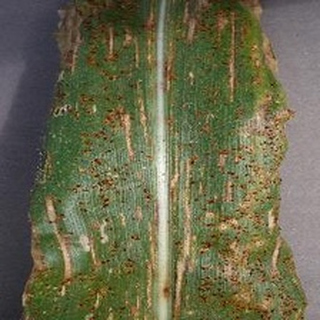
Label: corn_gray_leaf_spot